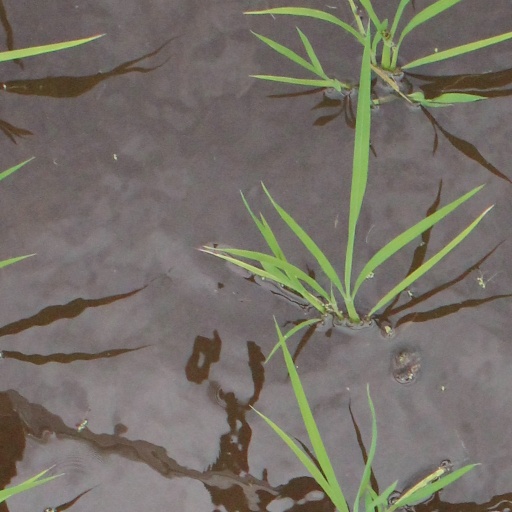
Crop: rice